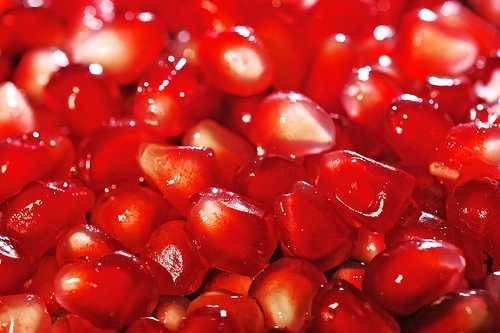
Label: Pomegranate